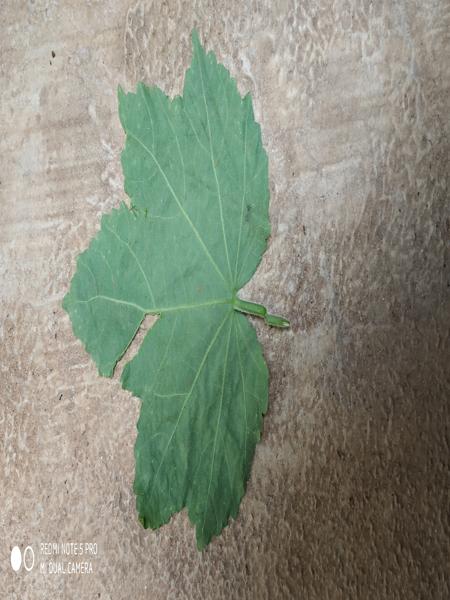
Plant: Kasambruga